VNV Nation

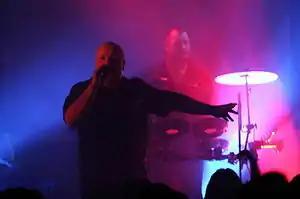
VNV Nation Live at New City, Edmonton, September 2007

VNV Nation, also known as Victory Not Vengeance, are a British-Irish electronic music group formed in London and led by Ronan Harris in the roles of singer, songwriter and producer, with live members being keyboardists Mike Wimer and David Gerlach and percussionist Chris Roberts.